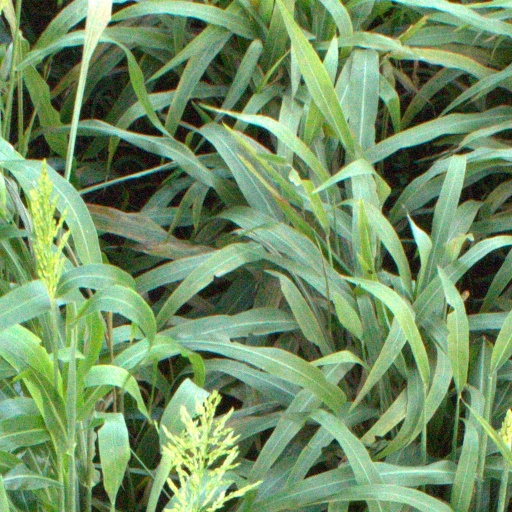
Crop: sorghum